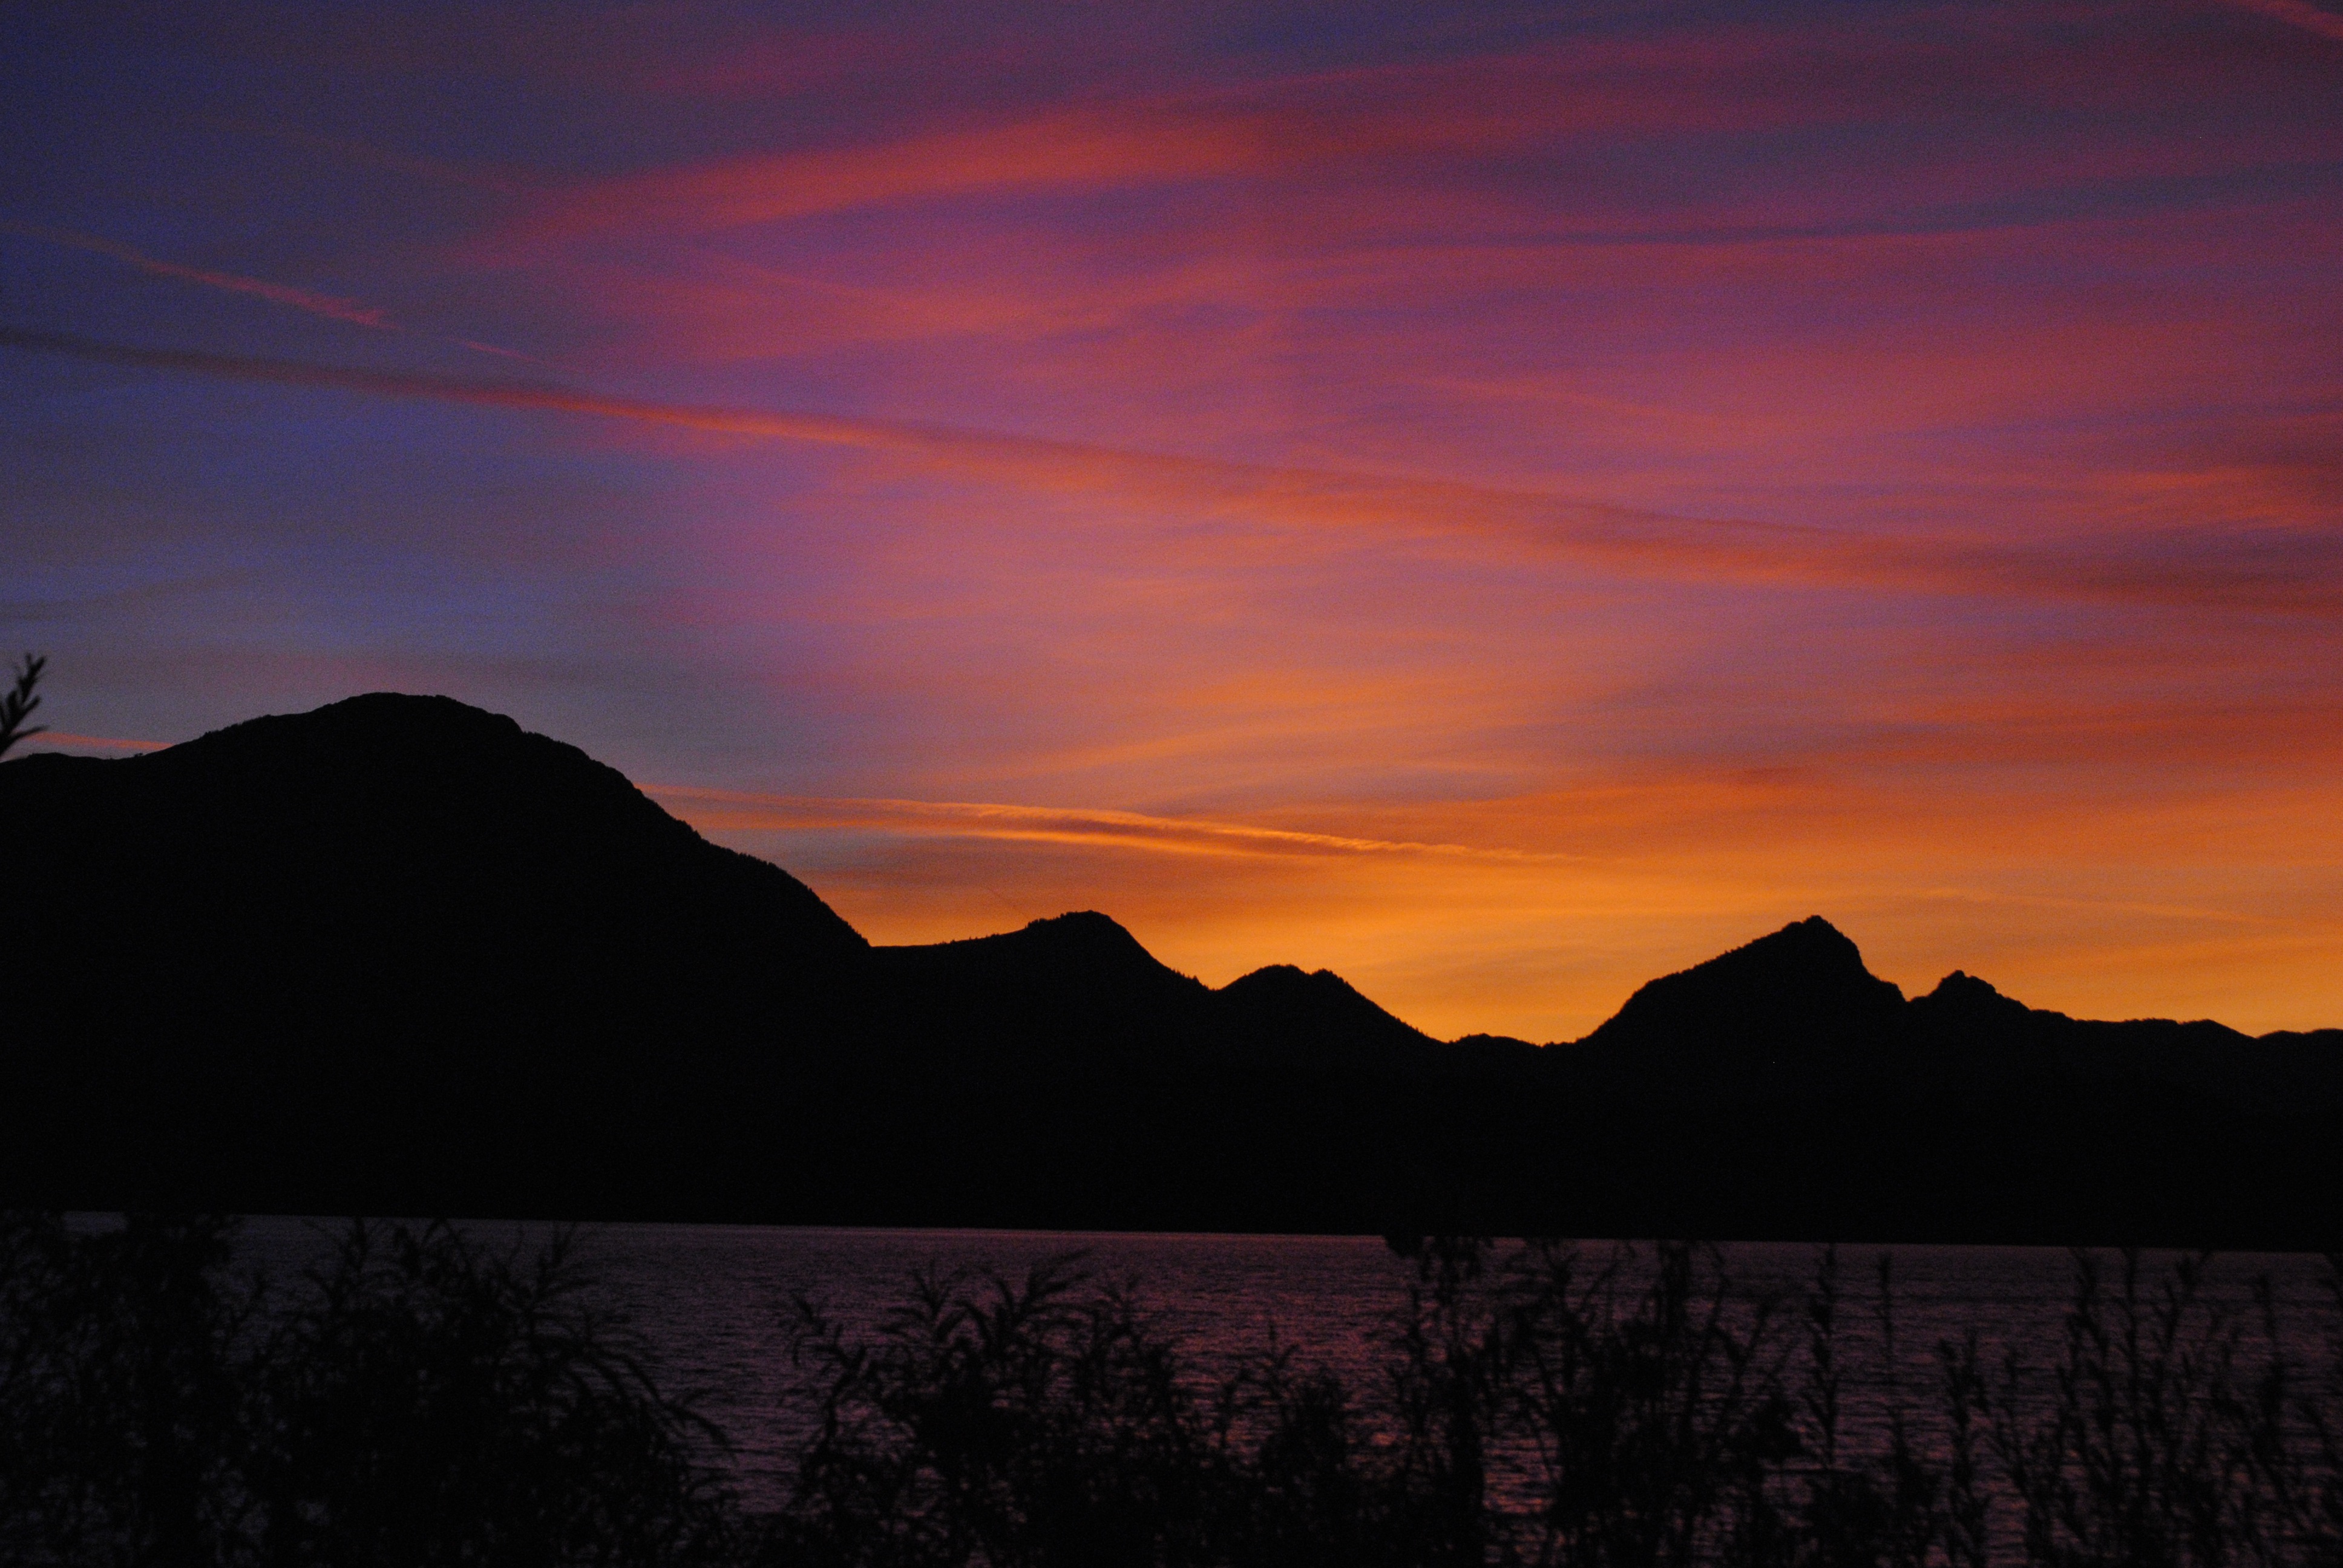
landscape, horizon, mountain, cloud, sky, sunrise, sunset, morning, hill, lake, dawn, atmosphere, dusk, evening, colorful, mountains, abendstimmung, afterglow, atmospheric phenomenon, mountainous landforms, red sky at morning